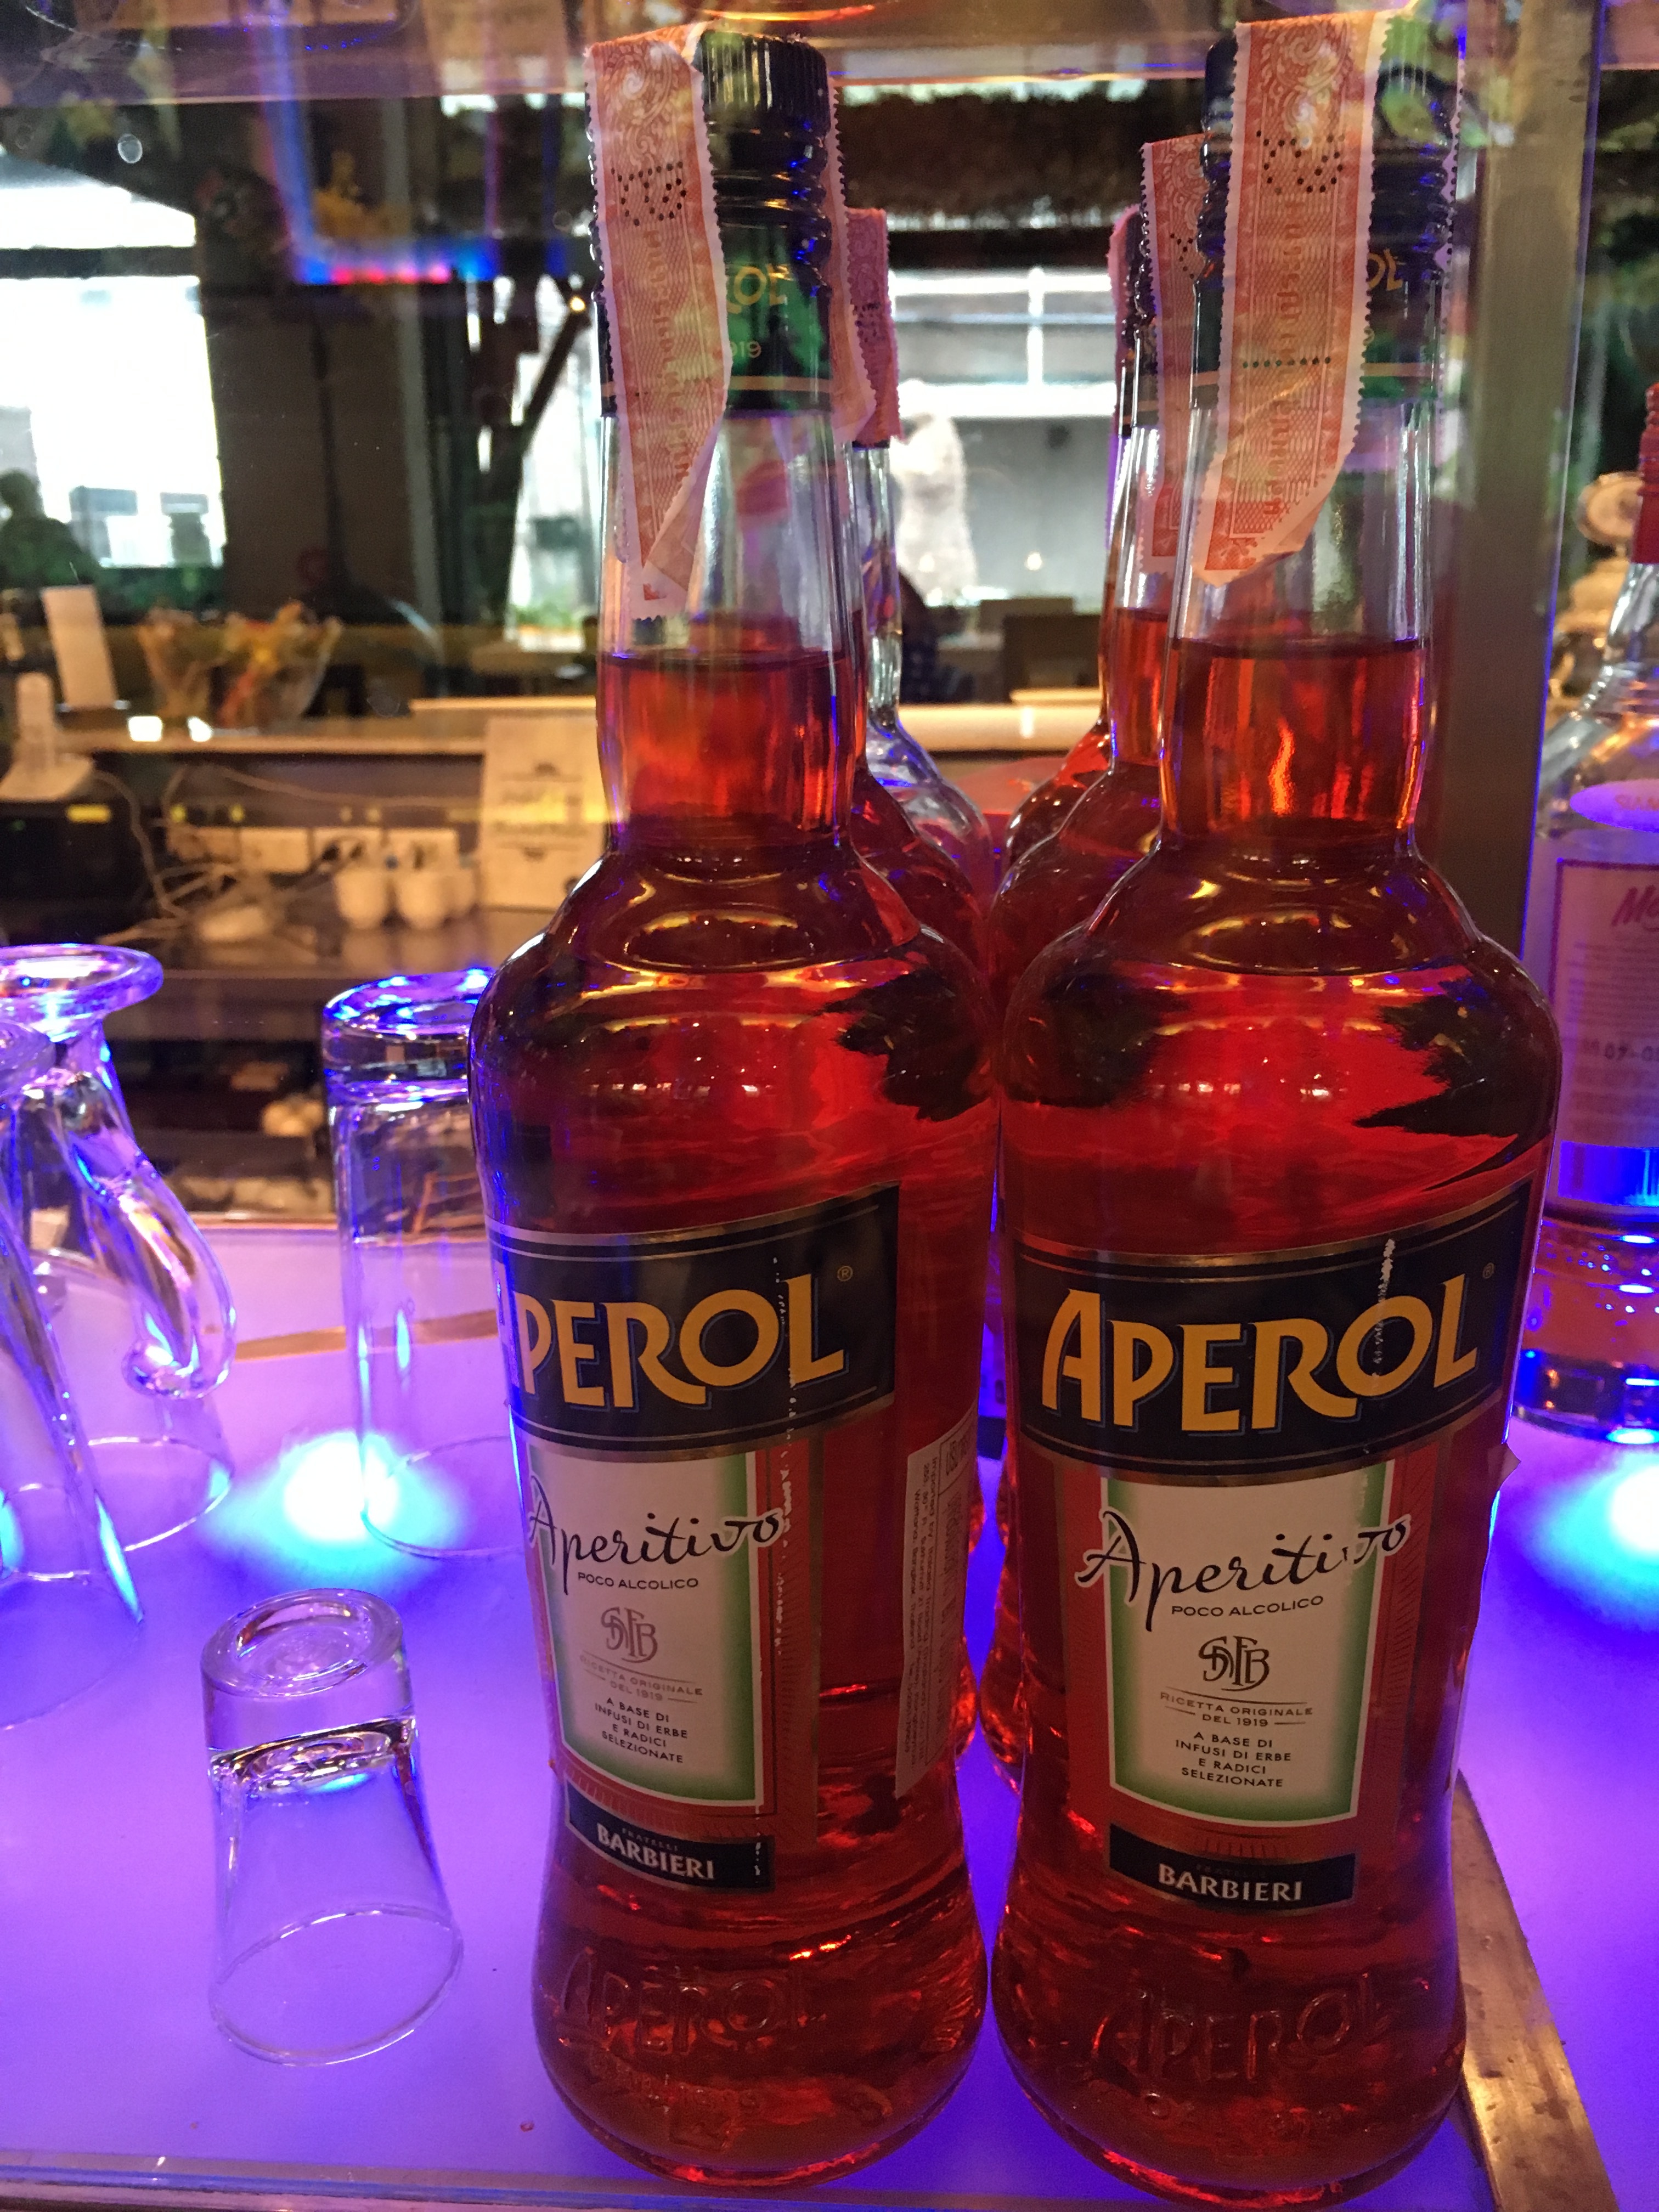
glass, bar, drink, bottle, alcohol, spirits, bottles, whisky, liqueur, beverages, alcoholic beverage, stimulant, aperol, distilled beverage